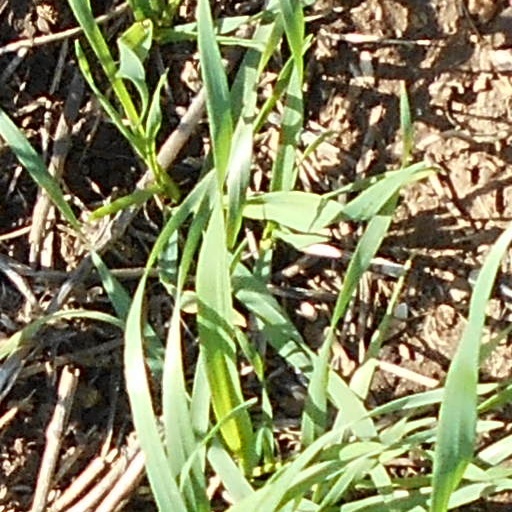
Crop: wheat